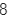
Number: 8